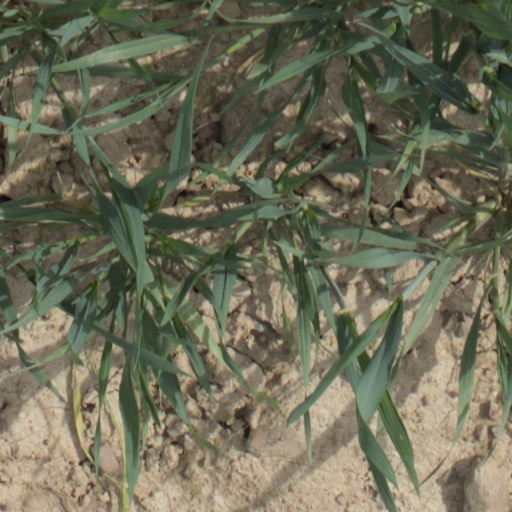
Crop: wheat